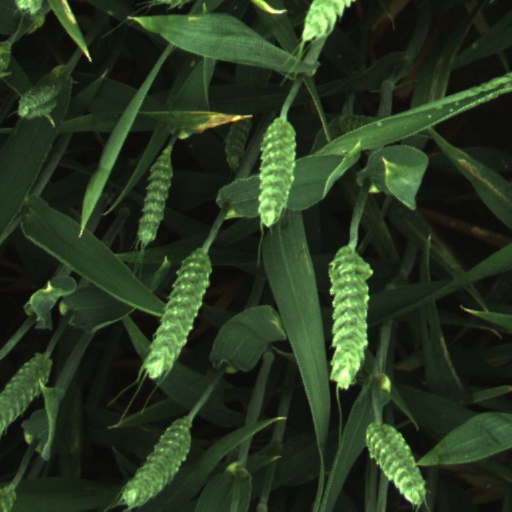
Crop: wheat